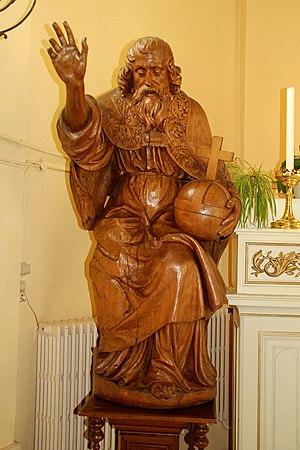
Belgique - Brabant wallon - Mont-Saint-Guibert - Église Saint-Guibert - statuaire baroque provenant de l'ancienne église des Augustins de Bruxelles (désacralisée en 1842)
L'église Saint-Guibert est une église catholique de style classique du XVIIIe siècle située sur le territoire de la commune belge de Mont-Saint-Guibert, en Brabant wallon.